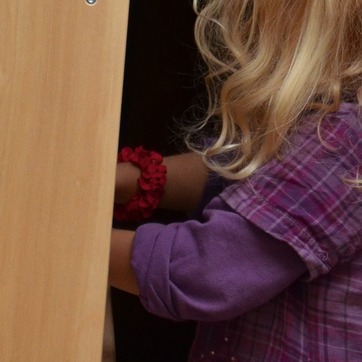
Material: skin